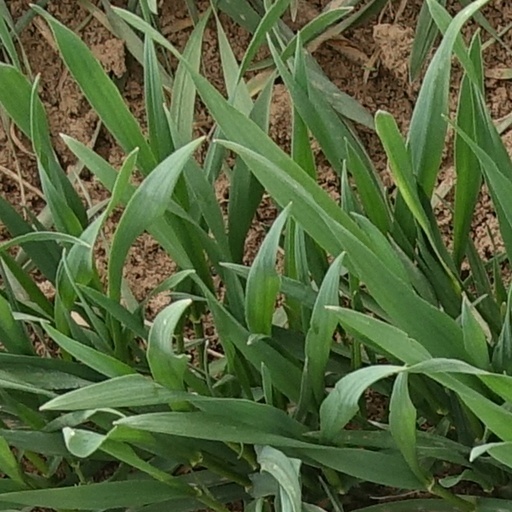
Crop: wheat